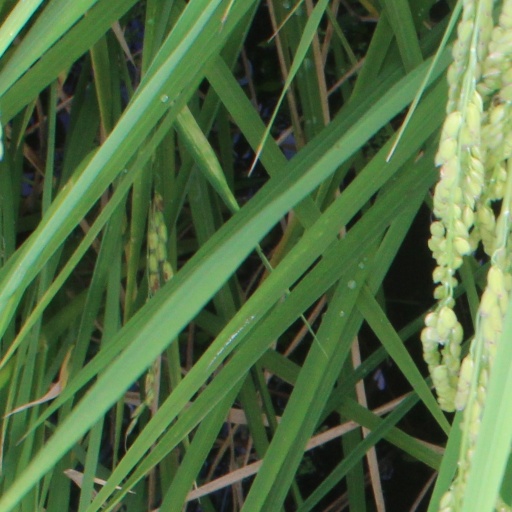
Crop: rice